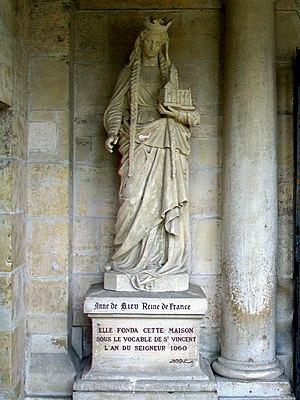
Abbaye Saint-Vincent, Senlis (Oise), France
L'abbaye Saint-Vincent de Senlis est une ancienne abbaye de chanoines réguliers de saint Augustin à Senlis. Elle a été fondée en 1065 par la reine Anne de Kiev, probablement en relevant de ses ruines une ancienne abbaye dont l'histoire n'a pas laissé de traces. L'abbaye est placée sous les vocables de saint Jean-Baptiste et saint Vincent de Saragosse, qui n'est donc que le second patron pendant les premières décennies. Aucun élément en élévation ne subsiste de la première abbaye. L'église abbatiale actuelle fut édifiée pendant la seconde moitié du XIIᵉ siècle par le même atelier qui travaillait sur le chantier de la cathédrale Notre-Dame de Senlis. L'architecture est sobre, et montre encore des influences romanes, mais dans son ensemble, l'abbatiale appartient à la première période gothique. Avec un vaisseau central de 47 m de longueur et un clocher élancé culminant à 41 m, elle est de dimensions considérables. Pendant son premier siècle d'existence notamment, l'abbaye est très prospère.